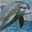
Label: dolphin